Wa, Ghana

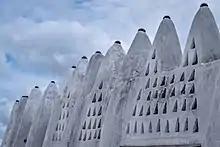
Front view of Wa Naa's Palace

Wa is located in the north-western part of Ghana. It has a size that covers a total land area of . The average land height of the town sits between and